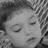
Emotion: neutral